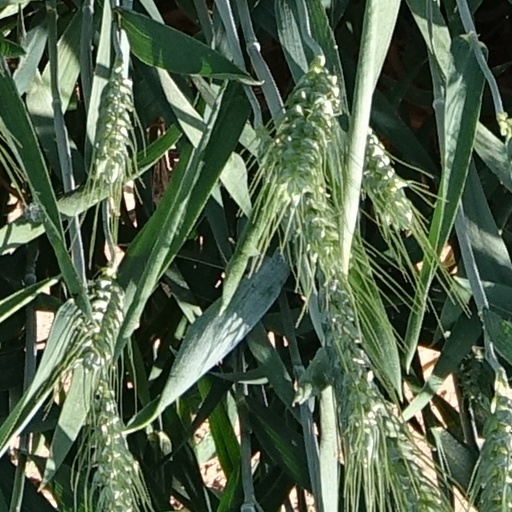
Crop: wheat